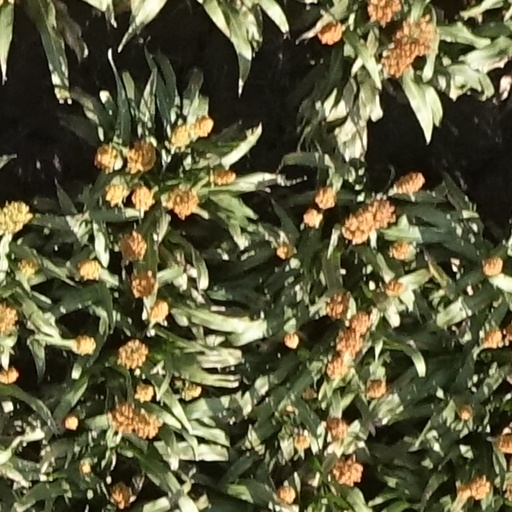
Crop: sorghum